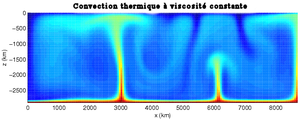
Illustration du phénomène de convection thermique à viscosité constante...
Miranda, également connue sous le nom d'Uranus V, est un satellite naturel d'Uranus. Cette lune fut découverte en 1948 par Gerard Kuiper. Elle porte le nom de Miranda, la fille du magicien Prospero qui apparaît dans la tragi-comédie La Tempête de William Shakespeare. Miranda n'a été approchée qu'une seule fois, par la sonde Voyager 2 en janvier 1986. De tous les satellites naturels d'Uranus, Miranda est celui dont la sonde a fait les meilleures images. Néanmoins, durant le survol de la sonde, l'hémisphère nord était plongé dans la nuit ; les observations se sont donc limitées à l'hémisphère sud.